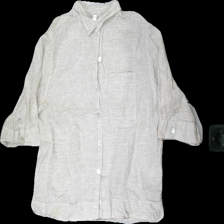
View: front
Type: Top
Category: Ladies
Brand: Not in the list
Brand text on label: Kay Day
Colors: Beige, Brown
Material: 100% cotton
Pattern: Striped
Cut: Regular
Size: M
Stains: Minor
Price range: <50
Recommended usage: Recycle
Description: beige and brown striped women's top from Kay Day, size M. Poor condition.